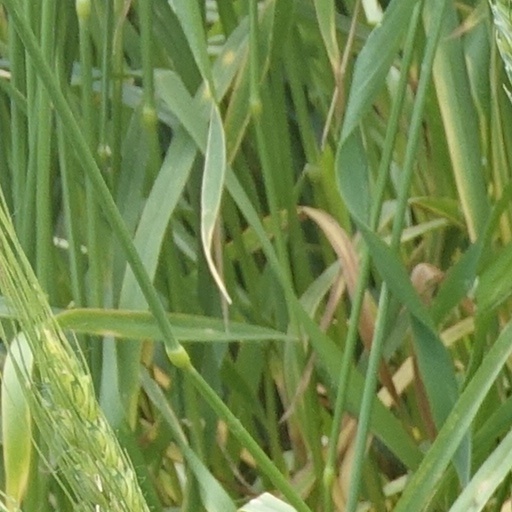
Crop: wheat